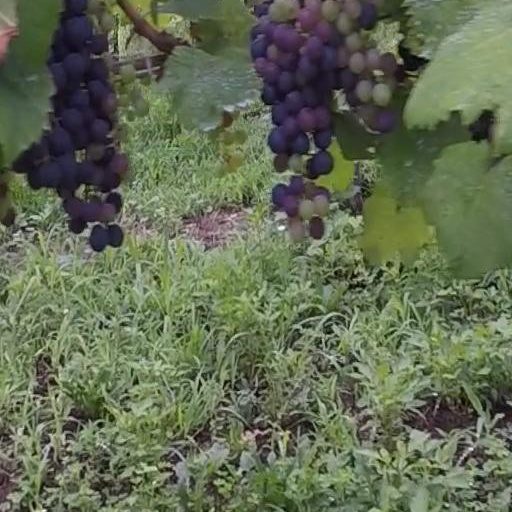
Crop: grape